Hot Rod (2007 film)

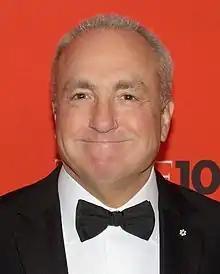
"SNL" executive producer Lorne Michaels was key in giving the Lonely Island creative control of the film.

"Hot Rod" was written by Pam Brady, a former "South Park" writer, as a project for Will Ferrell during his tenure at "Saturday Night Live". The project never commenced, and the script remained in limbo at Paramount Pictures for several years. In the meantime, The Lonely Island was hired at "SNL" in 2005, and by the end of the year, it had a breakthrough with its short "Lazy Sunday." The sketch, an "SNL Digital Short," received millions of views online (especially on the then-fledgling YouTube), making the trio, especially Samberg, stars. Lorne Michaels, "SNL"'s creator, convinced Paramount to allow the troupe to direct and star in the film. The trio had no prior experience with feature-length films, but Michaels had confidence, envisioning the film as a "different generation's comedy." The studio wanted the film to remain less coarse to obtain a PG-13 rating from the Motion Picture Association of America (MPAA), like "" (2004).